Herm Holshouser

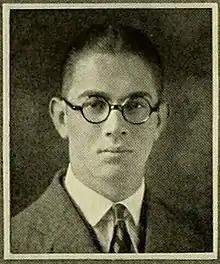
1924 yearbook photo

Herman Alexander Holshouser (January 20, 1907 – July 26, 1994) was an American professional baseball pitcher who appeared in 25 games, 24 of them in relief, in Major League Baseball as a member of the 1930 St. Louis Browns. Born in Rockwell, North Carolina, he attended the University of North Carolina at Chapel Hill.